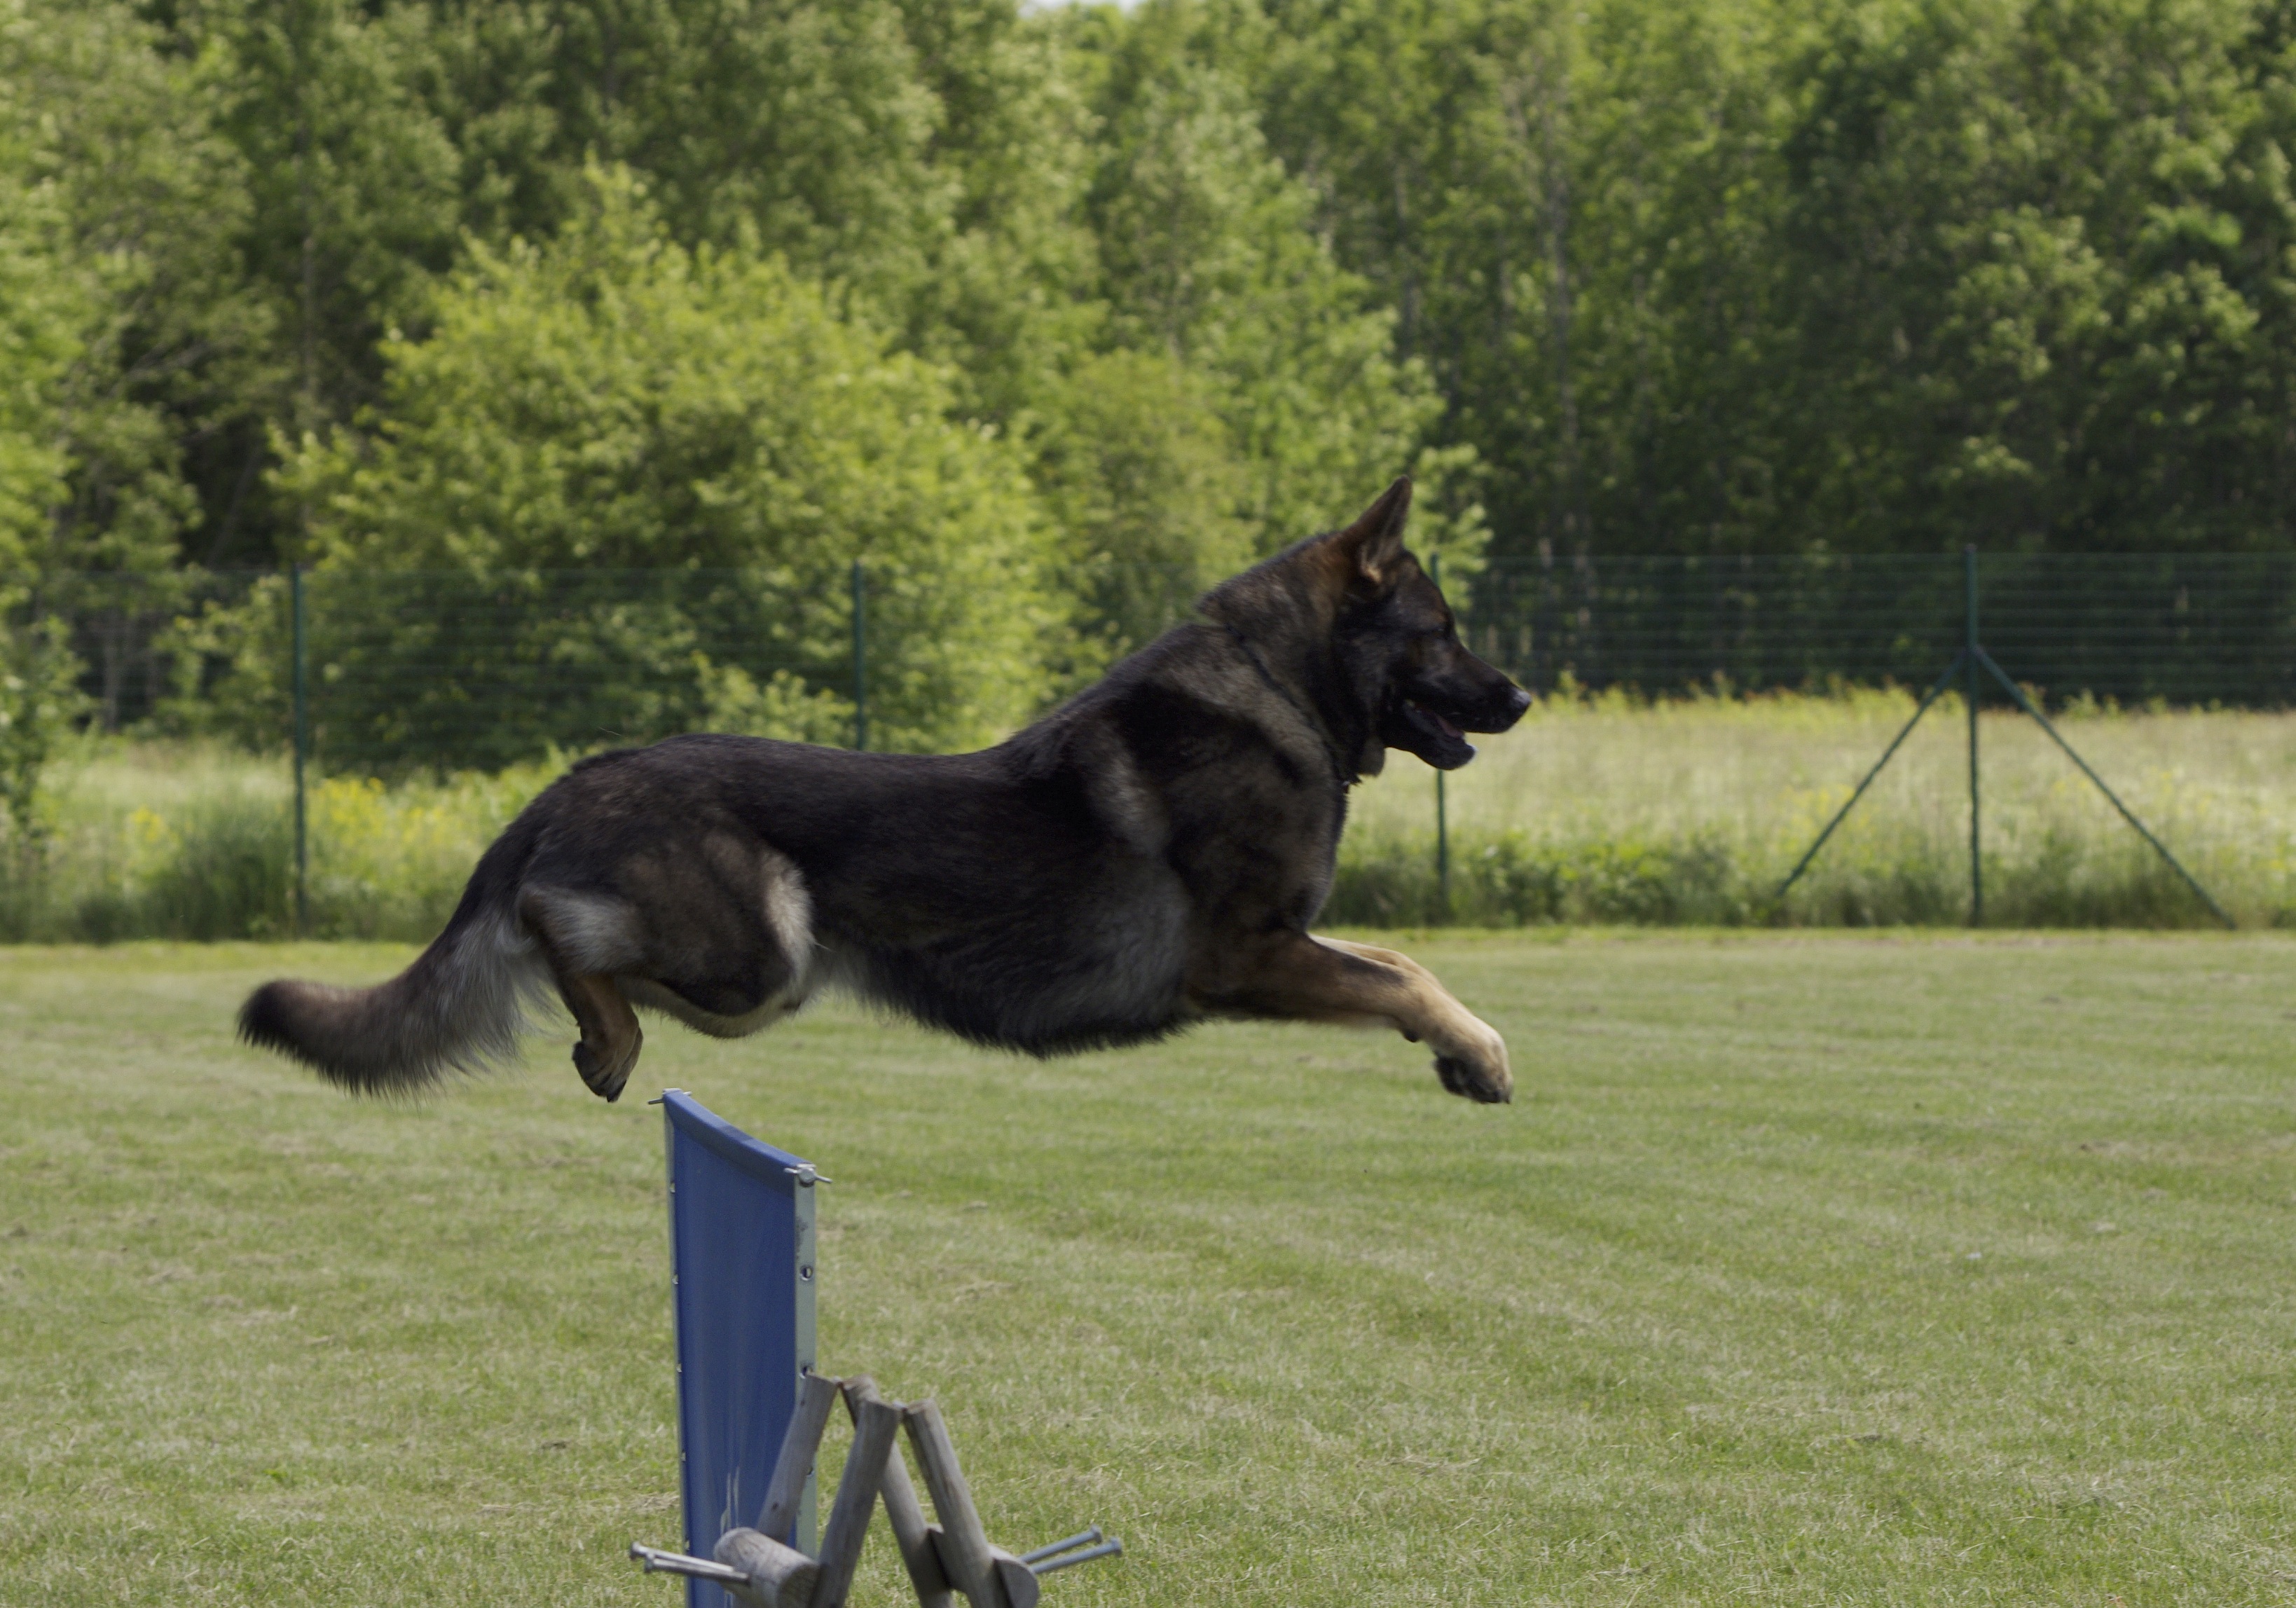
dog, jump, jumping, mammal, german shepherd, competition, vertebrate, dog like mammal, dog breed group, schutzhund